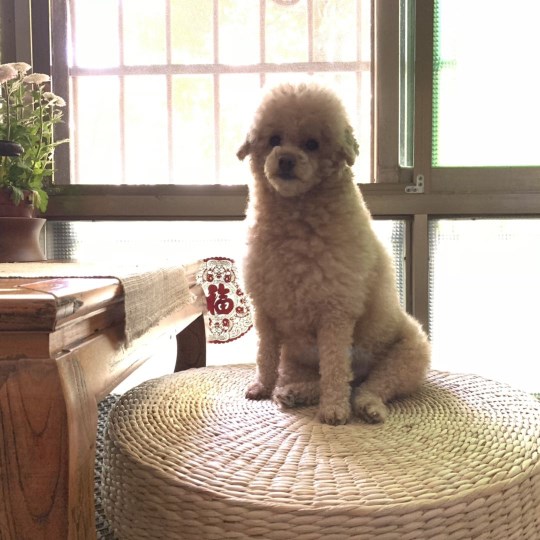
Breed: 7449-n000128-teddy